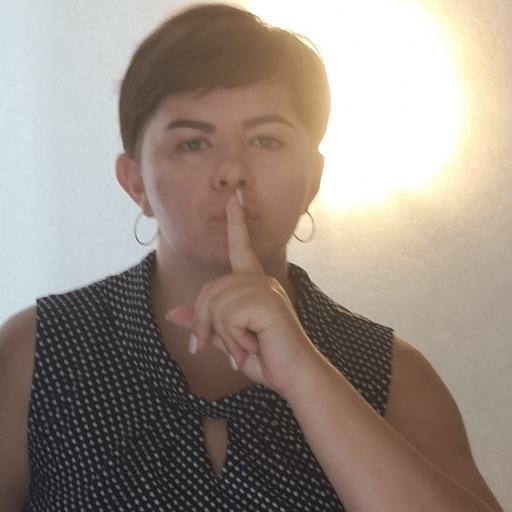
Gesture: mute